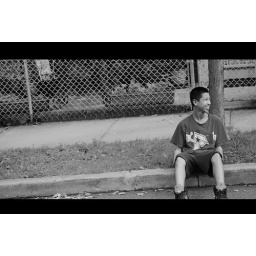
also in black and white